Jampatong Na Nontachai

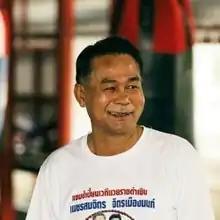
Jampatong in 2021

Saroj Kumjit (born March 3, 1962), known professionally as Jampatong Na Nontachai, is a Thai former professional Muay Thai fighter. He is a former Rajadamnern Stadium Bantamweight Champion who was famous during the 1970s and 1980s. Nicknamed the "Master of Neck Kicks", he was especially known for his high kicks from both sides.